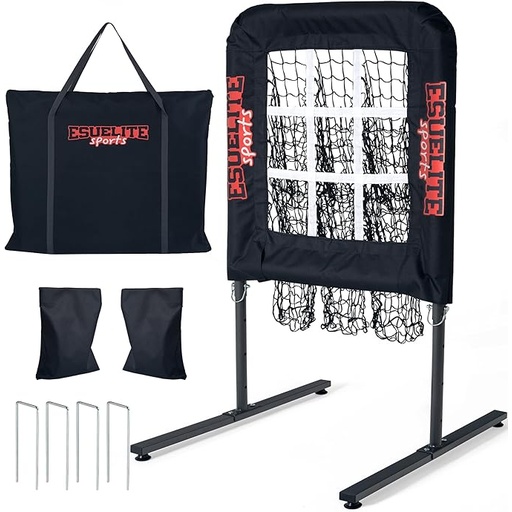
9 Hole Pitching Net with Strike Zone, Baseball Pitching Target, Softball Pitching Net, Portable Pitcher Training Equipment Height Adjustable
About This Heavy Duty and Sturdy: Each component of our 9-hole pitching net undergoes rigorous testing. The thick alloy frame enhances the net's stability, and it comes with four ground stakes and two sandbags (note: sandbags are empty). The high-quality netting and foam lining can withstand significant impacts, allowing pitchers to practice for extended periods 4 Height Levels: Our pitching net come in four adjustable heights, catering to players of all heights and skill levels, from beginners to advanced. This versatile design ensures a personalized practice experience, meeting the needs of baseball, softball, and other pitching skills and ball training Easy to Assemble & Portable Storage: This baseball pitching net boasts a straightforward design and comes with clear instructions, making it a breeze to assemble or disassemble in minutes. Plus, the spacious carrying bag included makes storage a snap, allowing you to neatly pack away your pitching net and accessories within minutes Designed for Pitchers: This Pitching net with strike zone features a black and white color scheme and simulates a realistic pitching net, helping pitchers practice quickly and accurately in various environments. Whether you are training indoors or outdoors, this pitching net can improve your pitching accuracy After-Sales Service: You deserve both this pitching net and our exceptional service. If you have any issues with the pitching net, we will refund your money or replace it immediately. We will take care of the problem for you as soon as we receive your email Overview Material : Alloy Steel Color : Black Sport : Baseball, Softball Brand : ESUELITE Item Weight : 7.11 Kilograms
Brand: 운동샵 3
Category: Sporting Goods > Athletics > Baseball & Softball > Baseball & Softball Training Aids > Baseball & Softball Pitching Targets